Thiers wall

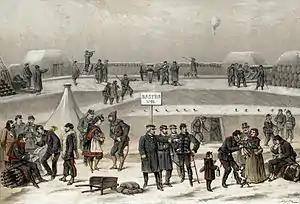
Interior of a bastion on the Thiers wall during the Siege of Paris, showing the various emergency shelters and defence improvements.

In the enthusiasm of the declaration of war against Prussia in July 1870, there was little thought given to the defence of Paris, as it was assumed that the fighting would all be in Germany. In the thirty years since the construction of the wall and the outlying forts, the range of artillery had almost doubled, and there were many vantage points in the hills surrounding the city from which modern guns could dominate the fortifications. During August, work had commenced on a redoubt at Chatillon in an attempt to remedy the most obvious case, but otherwise little was done. However, once news of the French defeats at Spicheren and Wörth reached Paris at the beginning of August, work commenced in earnest.